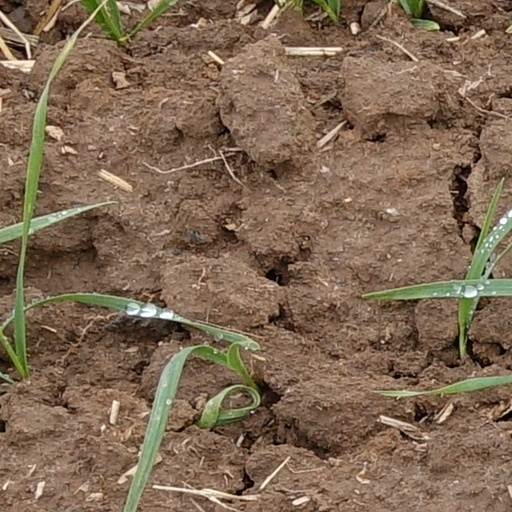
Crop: wheat